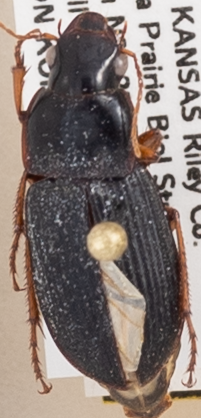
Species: Harpalus pensylvanicus
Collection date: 2018-09-13 04:00:00
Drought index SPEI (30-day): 1.69
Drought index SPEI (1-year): -0.9
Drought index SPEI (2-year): -0.922